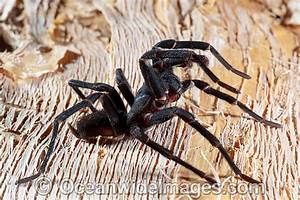
Label: ragno